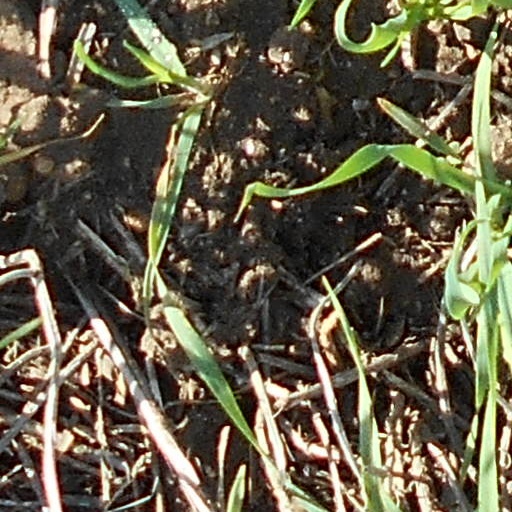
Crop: wheat